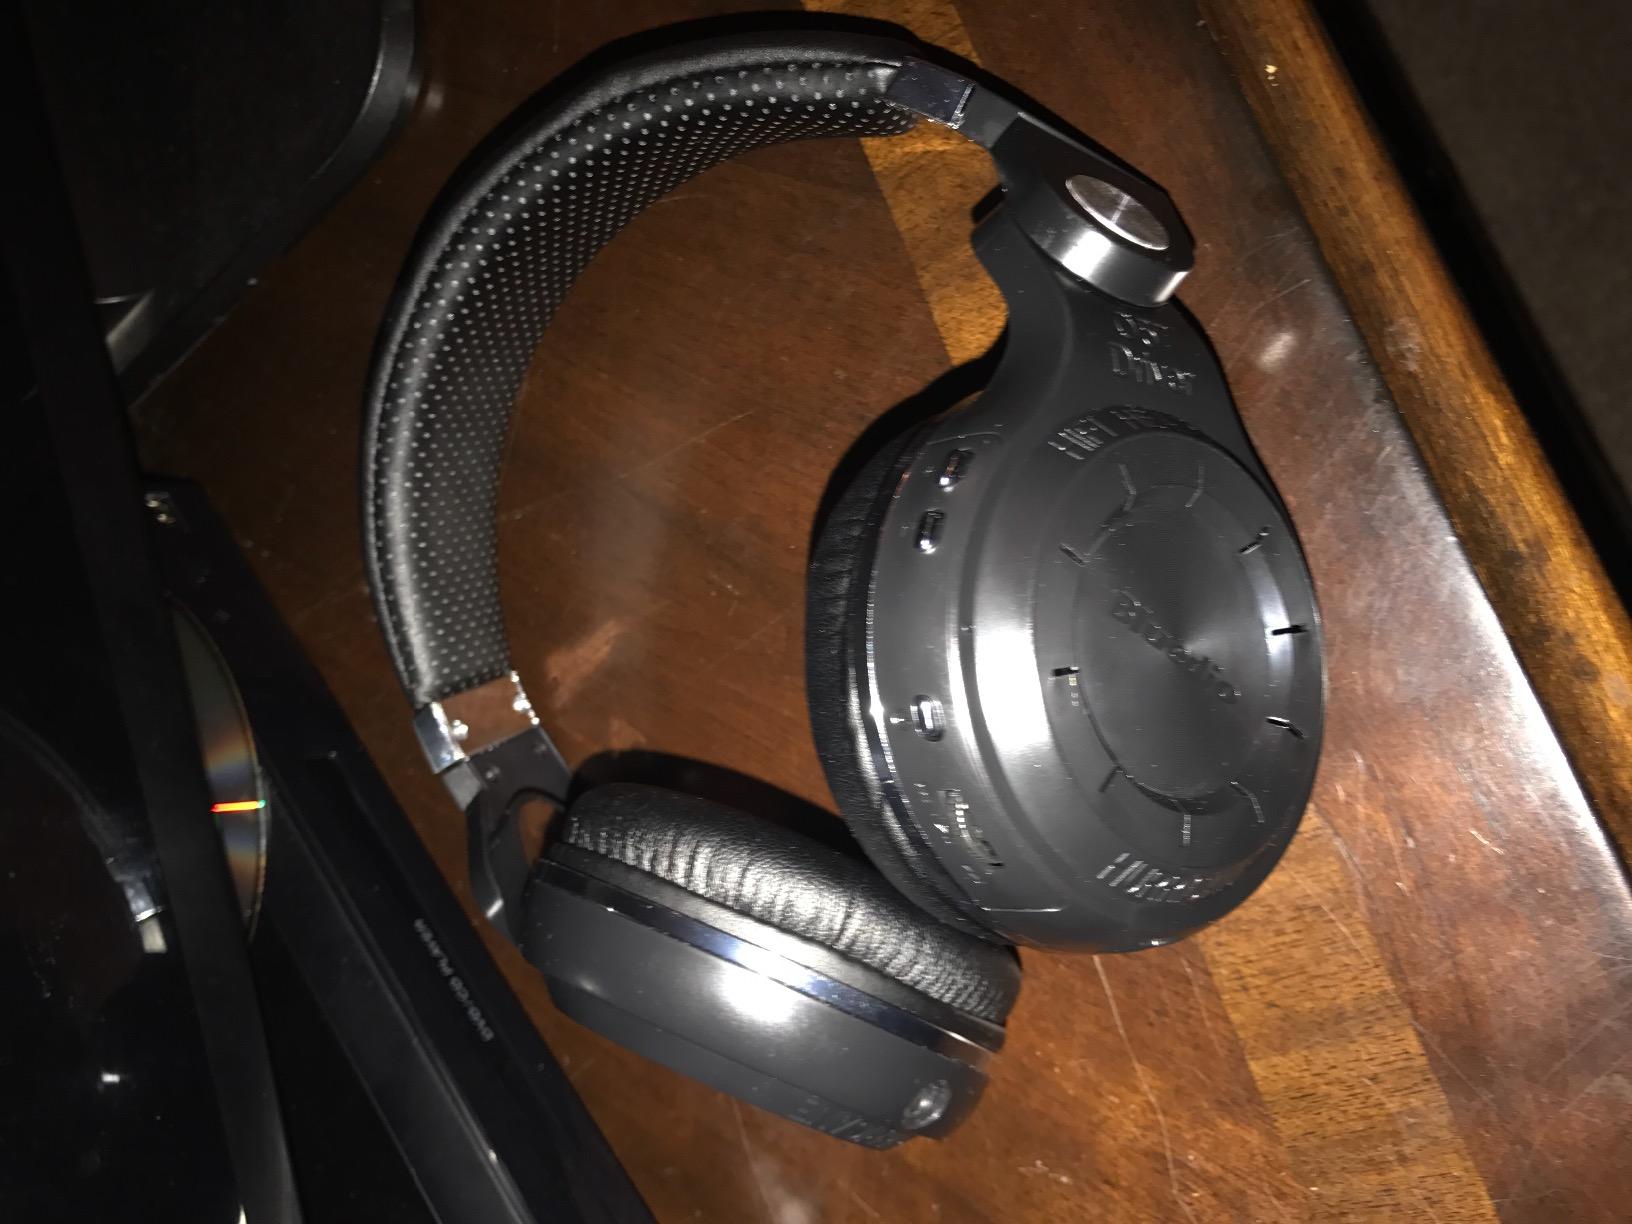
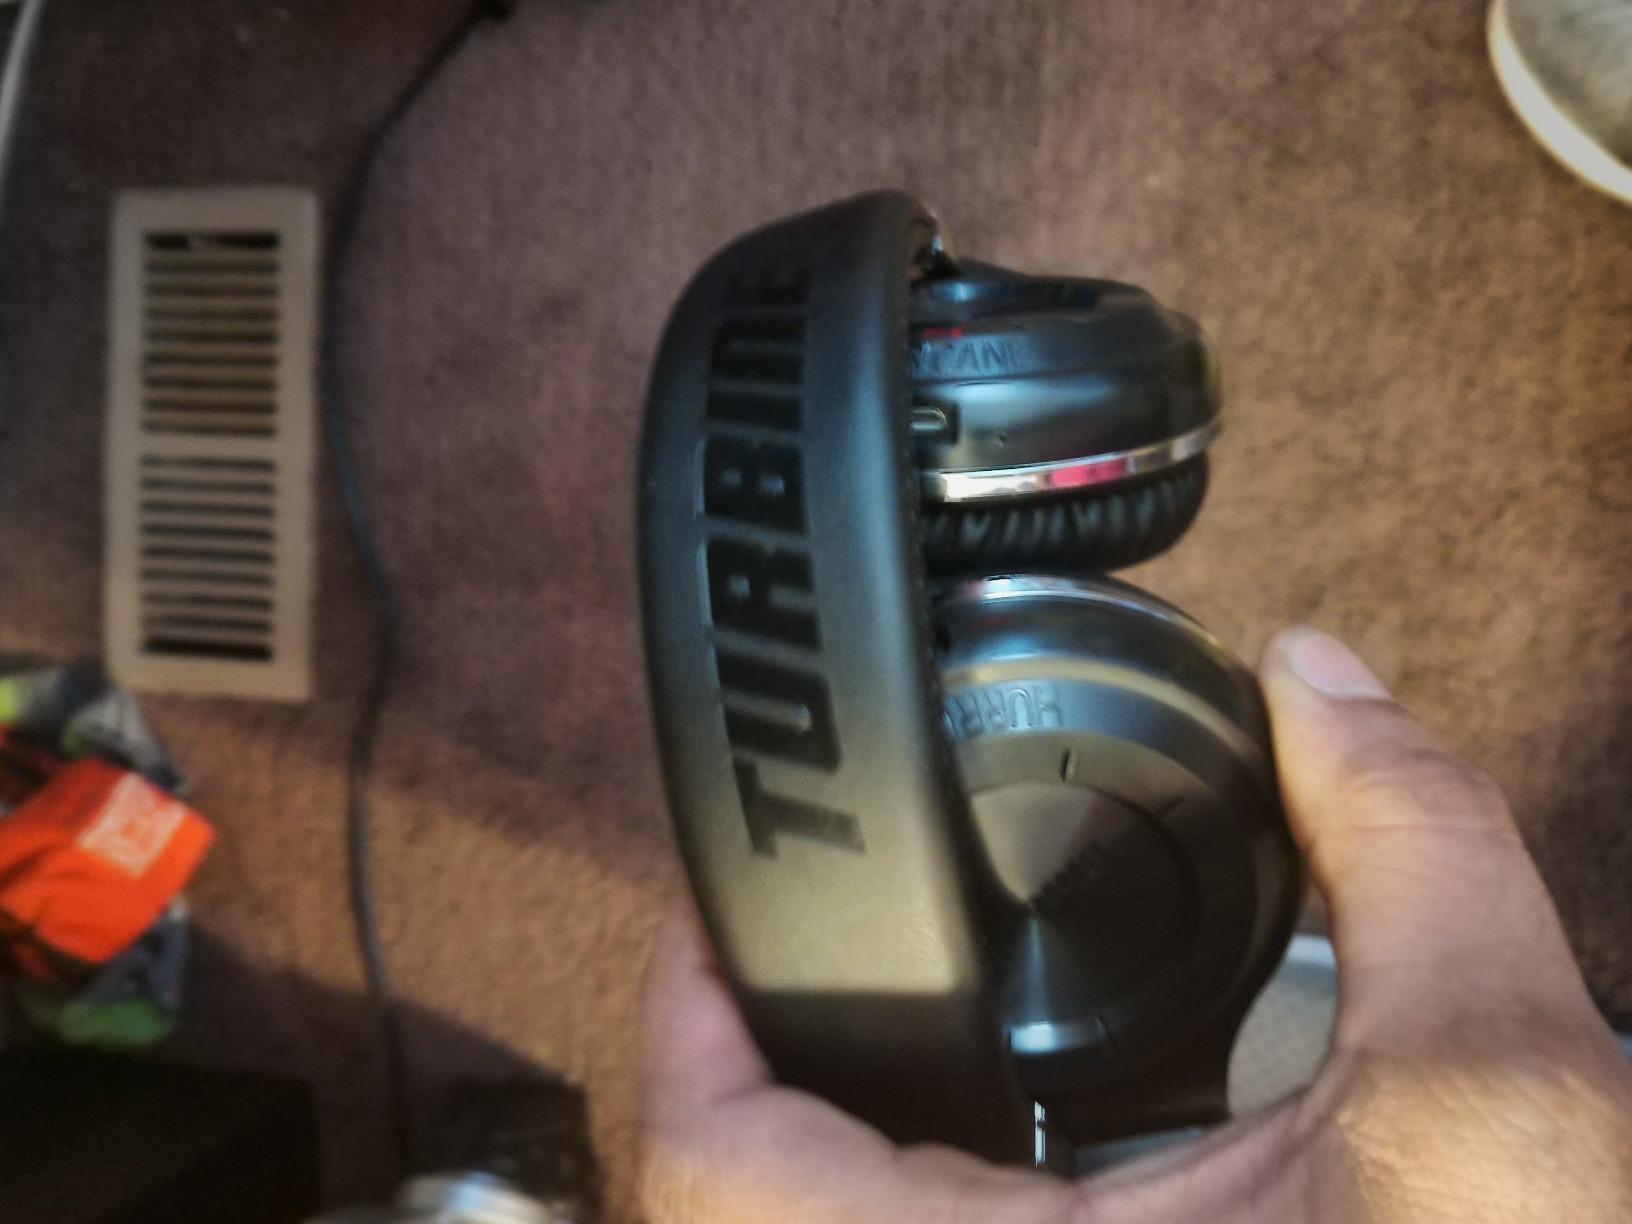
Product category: headphones
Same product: yes